Simi Valley, California

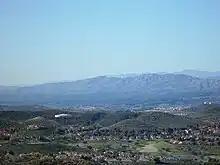
Simi Valley Scenic, 2007, with the Topatopa Mountains in background

The Santa Susana Field Laboratory located in the Simi Hills, was used for the development of pioneering nuclear reactors and rocket engines beginning in 1948. The site was operated by Atomics International and Rocketdyne (originally both divisions of the North American Aviation company). The Rocketdyne division developed a variety of liquid rocket engines. Rocket engine tests were frequently heard in Simi Valley. The Atomics International division of North American Aviation designed, built and operated the Sodium Reactor Experiment, which in 1957 became the first United States commercial nuclear reactor to supply electricity to a public power system, when it powered the city of Moorpark (the government owned BORAX-III reactor had previously powered Arco, Idaho for around an hour in 1955). The last nuclear reactor operated at SSFL in 1980 and the last rocket engine was produced in 2006. The SSFL has been closed to development and testing. The site is undergoing investigation and removal of the nuclear facilities and cleanup of the soil and groundwater. The Boeing Company, the US DOE, and NASA are responsible for the cleanup.